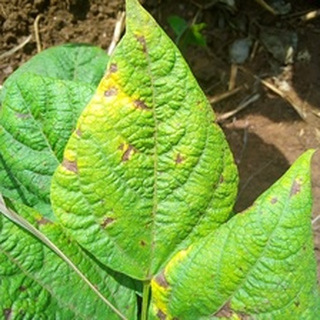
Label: bean_angular_leaf_spot